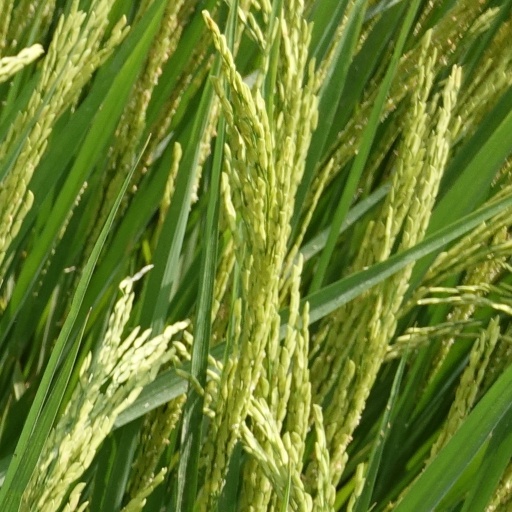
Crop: rice